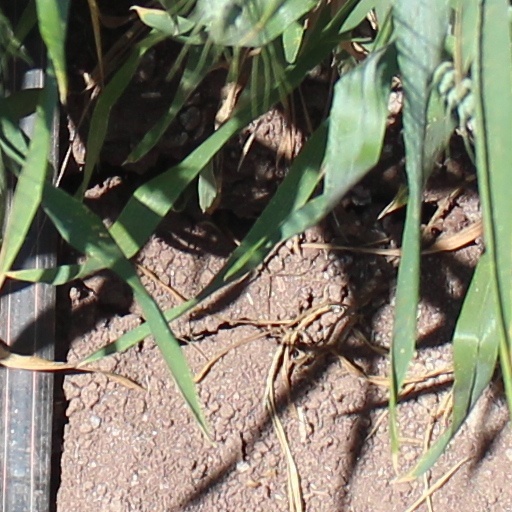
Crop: wheat